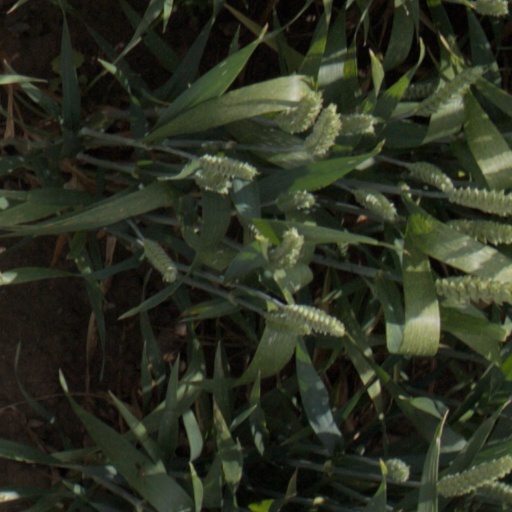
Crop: wheat